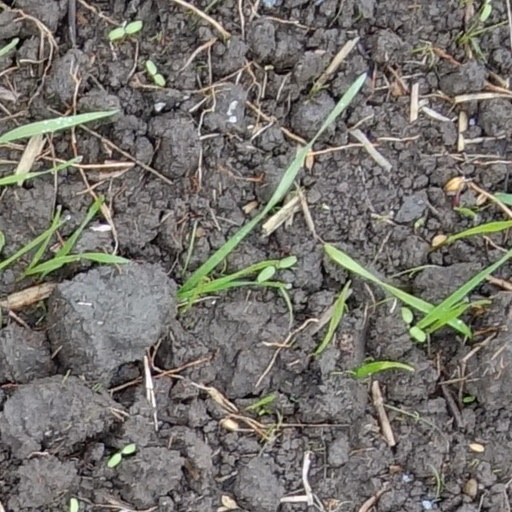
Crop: wheat